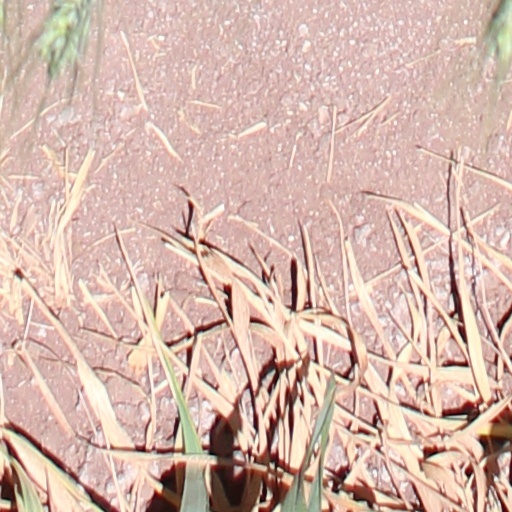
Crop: wheat